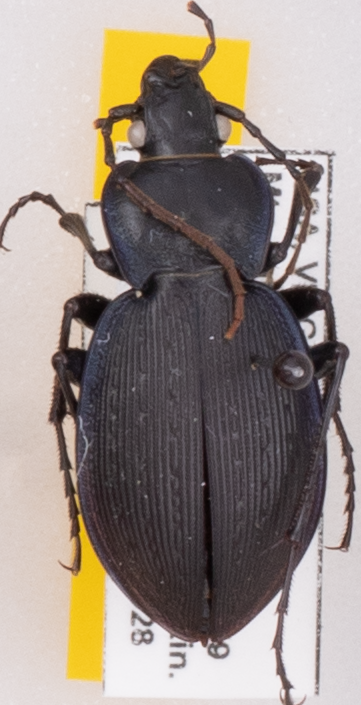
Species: Carabus goryi
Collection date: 2022-06-28
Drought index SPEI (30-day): -0.616
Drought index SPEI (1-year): -0.922
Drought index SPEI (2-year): -0.46